Serbian Air Force and Air Defence

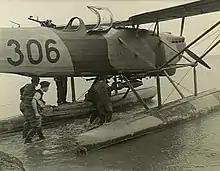
Royal Yugoslav Air Force seaplanes operating in the Western Desert, 1942

General mobilization in the summer of 1914 found the Serbian Aeroplane Wing not well prepared. The Aeroplane Wing had only 9 aeroplanes of which 7 were in flying condition. Five planes and three pilots were relocated to the auxiliary Dabića airfield. From that airfield, Captain Živojin Stanković and 2nd Lieutenant Miodrag Tomić on 13 August 1914 commenced their first reconnaissance flights in the World War I. Tomić took off from the airfield at Jevremovac on 27 August. Above Mišar he encountered an enemy plane Parabellum which opened fire on Tomić, who did not expect this but he avoided it with an appropriate and fast maneuver, so the plane did not sustain any hits. It was probably the first exchange of fire between aircraft in history. Serbian pilots who were actually skilled and experienced from the Balkan Wars had succeeded to give the valuable information about the number, the movements, and the position of the enemy troops. They contributed to early Serbian victories in 1914 at Cer Mountain, Kolubara and Drina river. At the beginning of 1915, armed with machine guns and bombs, Serbian pilots succeeded to fight back the enemy by attacking their aircraft flying over the Serbian sovereign territory or by bombing the important targets in the background positions. Because of air superiority of the Austro-Hungarian Aviation Troops over the Serbian Front, in March 1915 the French squadron (Escadrille MF 99 S) arrived under command of Captain Roger Vitrat to aid the Serbian Aeroplane Wing. The French squadron held the frontline from Smederevo to Loznica, and the Serbian wing from Smederevo to Golubac. After the conquest of Serbia by the Central Powers in the autumn of 1915 and the great retreat of the Serbian army to the Greek island of Corfu, the Salonica front was formed. During the invasion on Serbia in October 1915, Manfred von Richthofen ("Red Baron") was commenced its first combat flight as a pilot. Also, in the autumn of 1915, the first medical transport of the wounded and sick in world aviation history was conducted in Serbia. One of the ill soldiers in that first medical transport was Milan Stefanik, a Czechoslovakian pilot-volunteer. In June 1916 the reconstituted Serbian army sailed from Corfu and joined the French and British at Thessaloniki. At the Salonica front line, with the support of the Allied forces, the Serbian Aeroplane Wing was reorganized. From mid-1916 to 1918 at the Serbian part of the new established frontline, five squadrons (N521, N522, N523, N524 and N525) were operated and were staffed mostly of French and Serbian personnel. These air force units were officially known as the Serbian Army Air Service and were attached to the Supreme Command of Royal Serbian Army which was a part of Allied Macedonian Army. In the beginning of 1918 the new reorganisation was started when the 1st Squadron was formed on 17 January, and the 2nd Squadron on 1 May 1918, staffed with Serbian personnel.